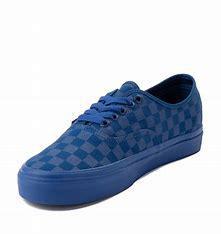
Brand: Vans
Model: Authentic Skate